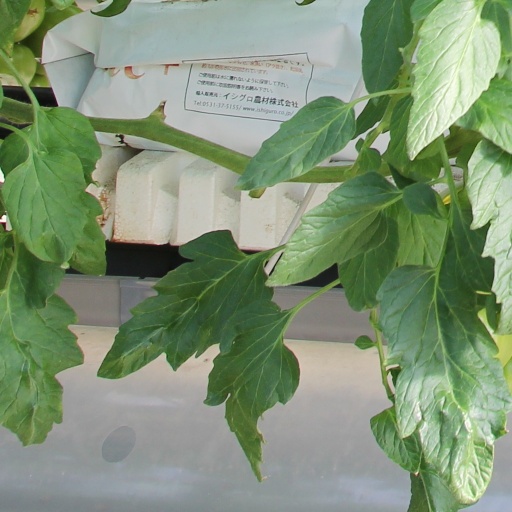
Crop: tomato